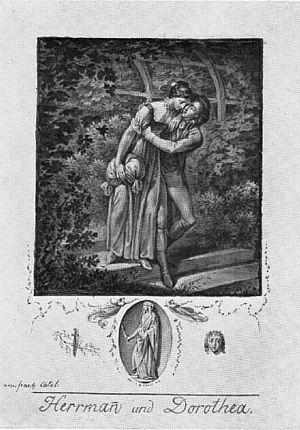
Franz Ludwig Catel, dit François Louis Catel dans sa forme francisée, né le 22 février 1778 à Berlin et mort le 19 décembre 1856 à Rome, est un peintre, dessinateur et illustrateur prussien, actif en Italie.